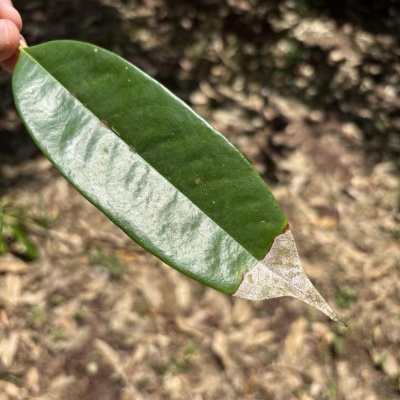
Label: Leaf_Blight